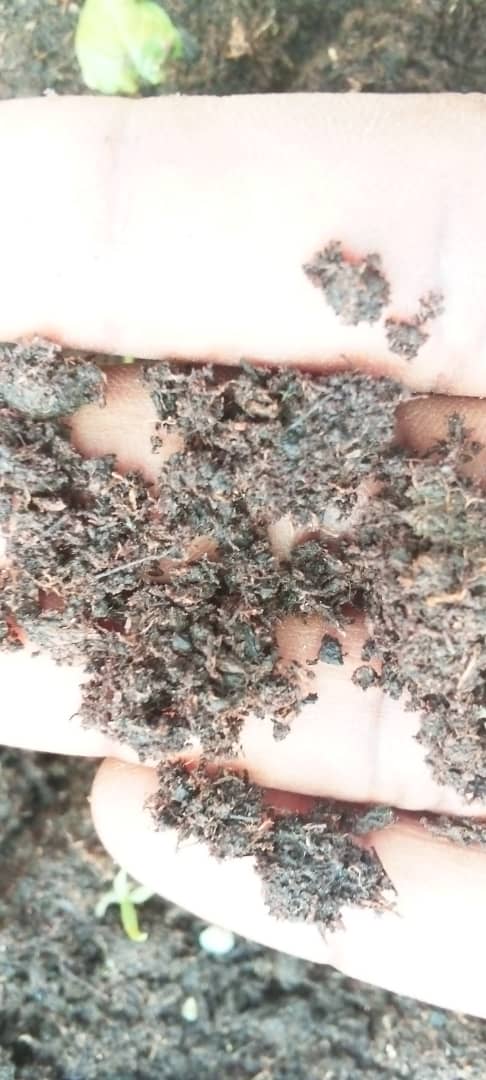
Nataal bi ay ñax la, ñax yi gis naa mu vert. Gis naa itam ñu teg ko ci kaw miir bu weex.